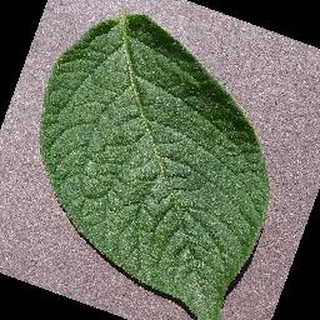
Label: healthy_potato